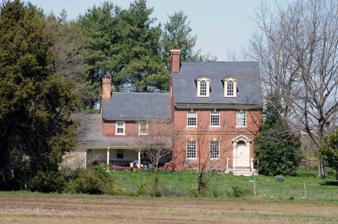
Building: Brook Ramble
Country: United States of America
Year built: 1810
Historic house in Delaware, United States United States historic place Brook Ramble U.S. National Register of Historic Places The front of Brook Ramble Show map of Delaware Show map of the United States Location 295 Grears Corner Road, near Townsend, Delaware Coordinates 39°24′09″N 75°43′55″W / 39.402399°N 75.732005°W / 39.402399; -75.732005 Area 10.5 acres (4.2 ha) Architectural style Federal MPS Dwellings of the Rural Elite in Central Delaware MPS NRHP reference No. 92001137 Added to NRHP September 11, 1992 Brook Ramble , also known as the James Crawford House, is a historic home located near Townsend , New Castle County, Delaware .  It was built about 1810, and is a 2 + 1 ⁄ 2 -story, three-bay brick dwelling with an interior brick chimneys at the west gable ends. It has a slate covered gable roof. The main house measures approximately 28 feet by 33 feet and has a side passage plan . There is an original service wing measuring 27 feet by 17 feet. It is in the Federal style. It was listed on the National Register of Historic Places in 1992. References